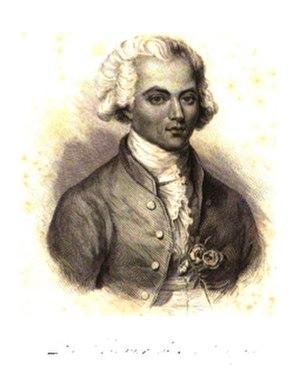
Joseph Bologne de Saint-George par Eugène de Beaumont.
Joseph Bologne de Saint-George, plus connu sous le nom de « chevalier de Saint-George » ou, plus simplement, « Saint-George », né à Baillif, près de Basse-Terre le 25 décembre 1745, mort à Paris le 10 juin 1799, est musicien et escrimeur français. Militaire, il participe activement à la Révolution française et s’engage au sein de l'armée de la République. Désireux de « continuer et de s'immortaliser par sa valeur et son enthousiasme pour la liberté », il se met à la tête de la Légion franche des Américains. Fréquentant les milieux abolitionnistes, Saint-George est, par sa position sociale, une figure de l'émancipation des esclaves des empires coloniaux européens dans la seconde moitié du XVIIIᵉ siècle.